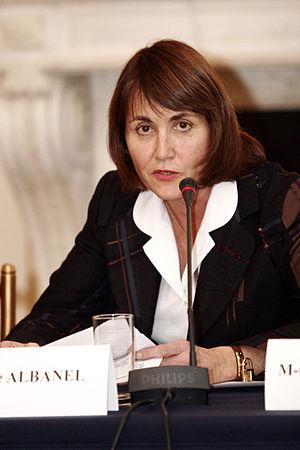
Christine Albanel, née le 25 juin 1955 à Toulouse, est une femme politique et femme de lettres française.
Le premier gouvernement François Fillon, est le 32ᵉ gouvernement de la Vᵉ République française mis en place le 17 mai 2007, et remplacé le 19 juin 2007 par le deuxième gouvernement Fillon.